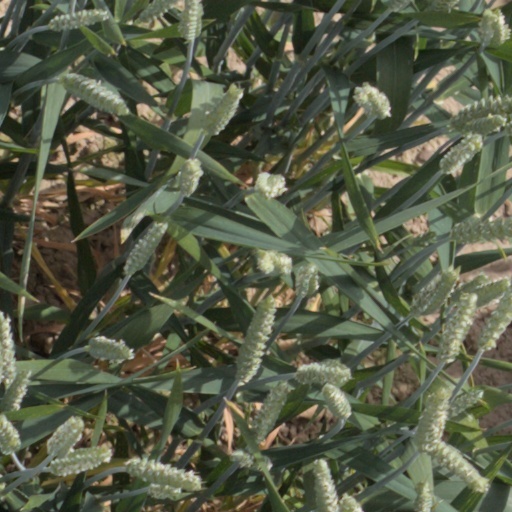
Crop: wheat